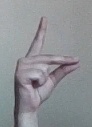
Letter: ta